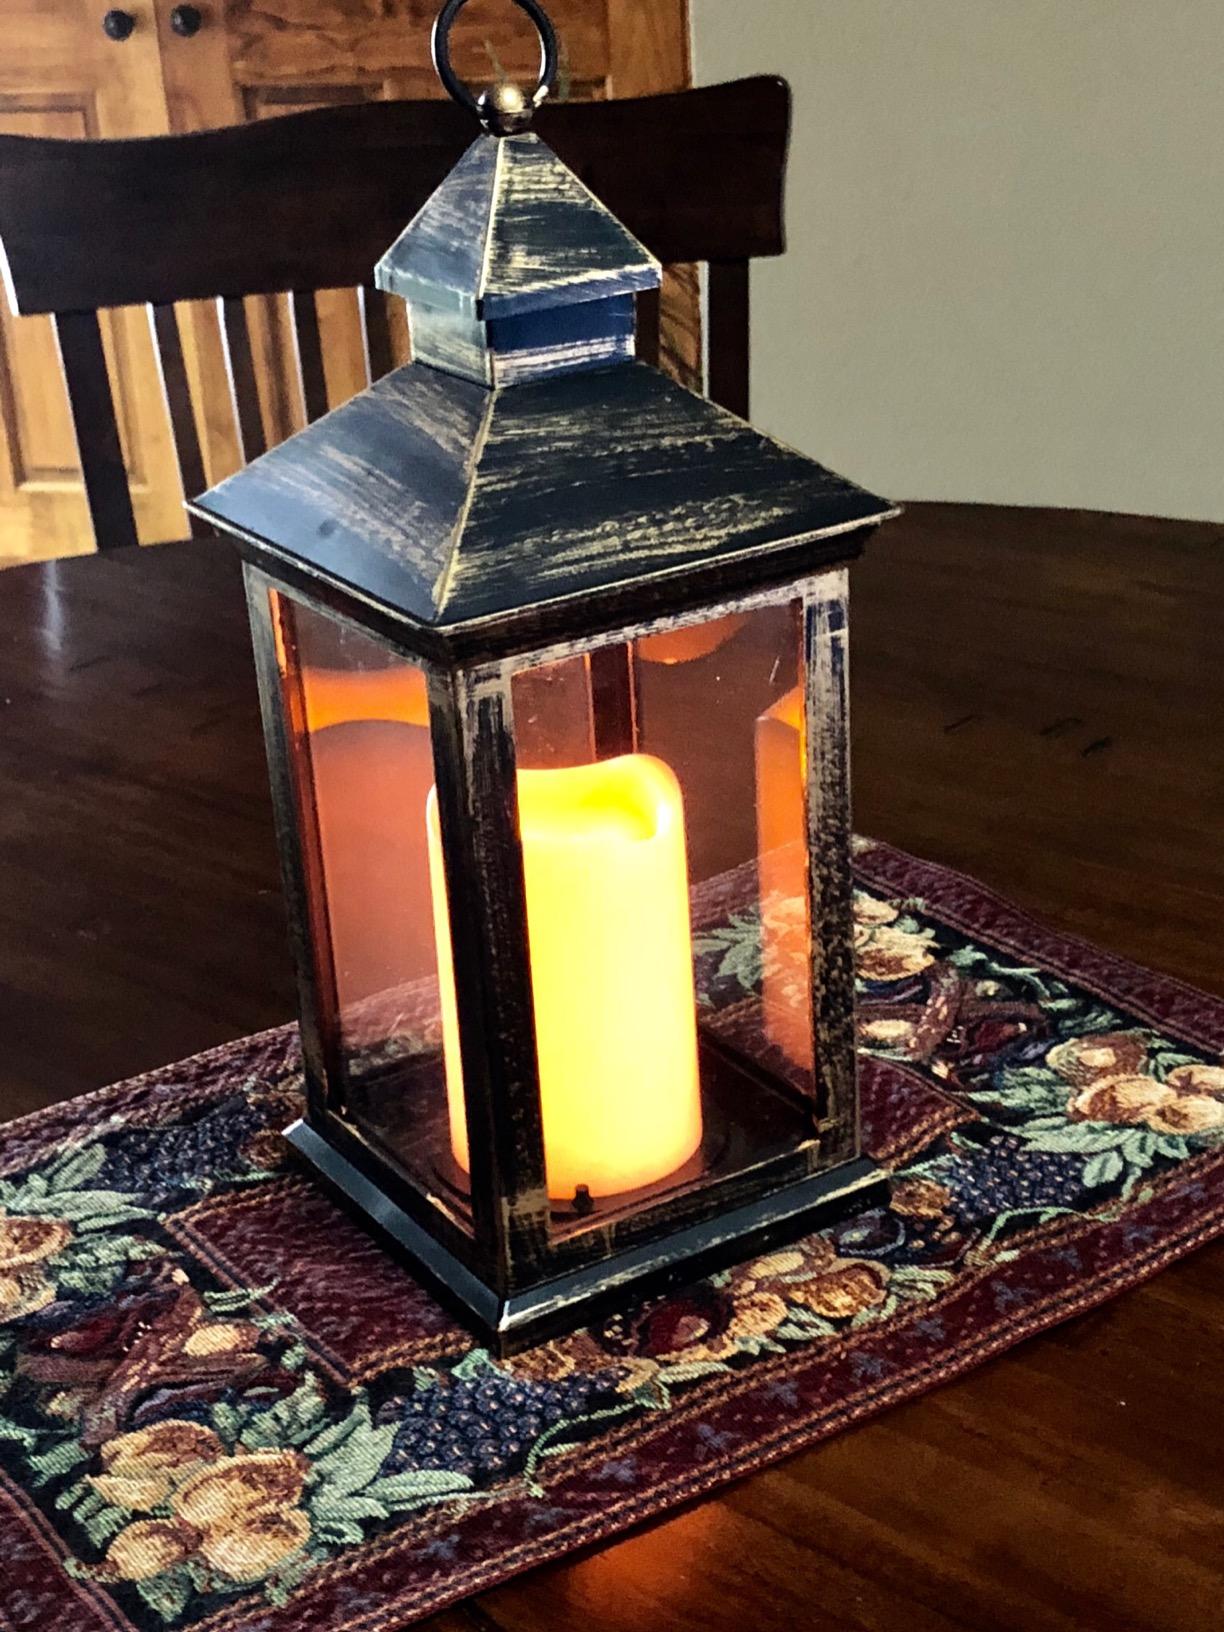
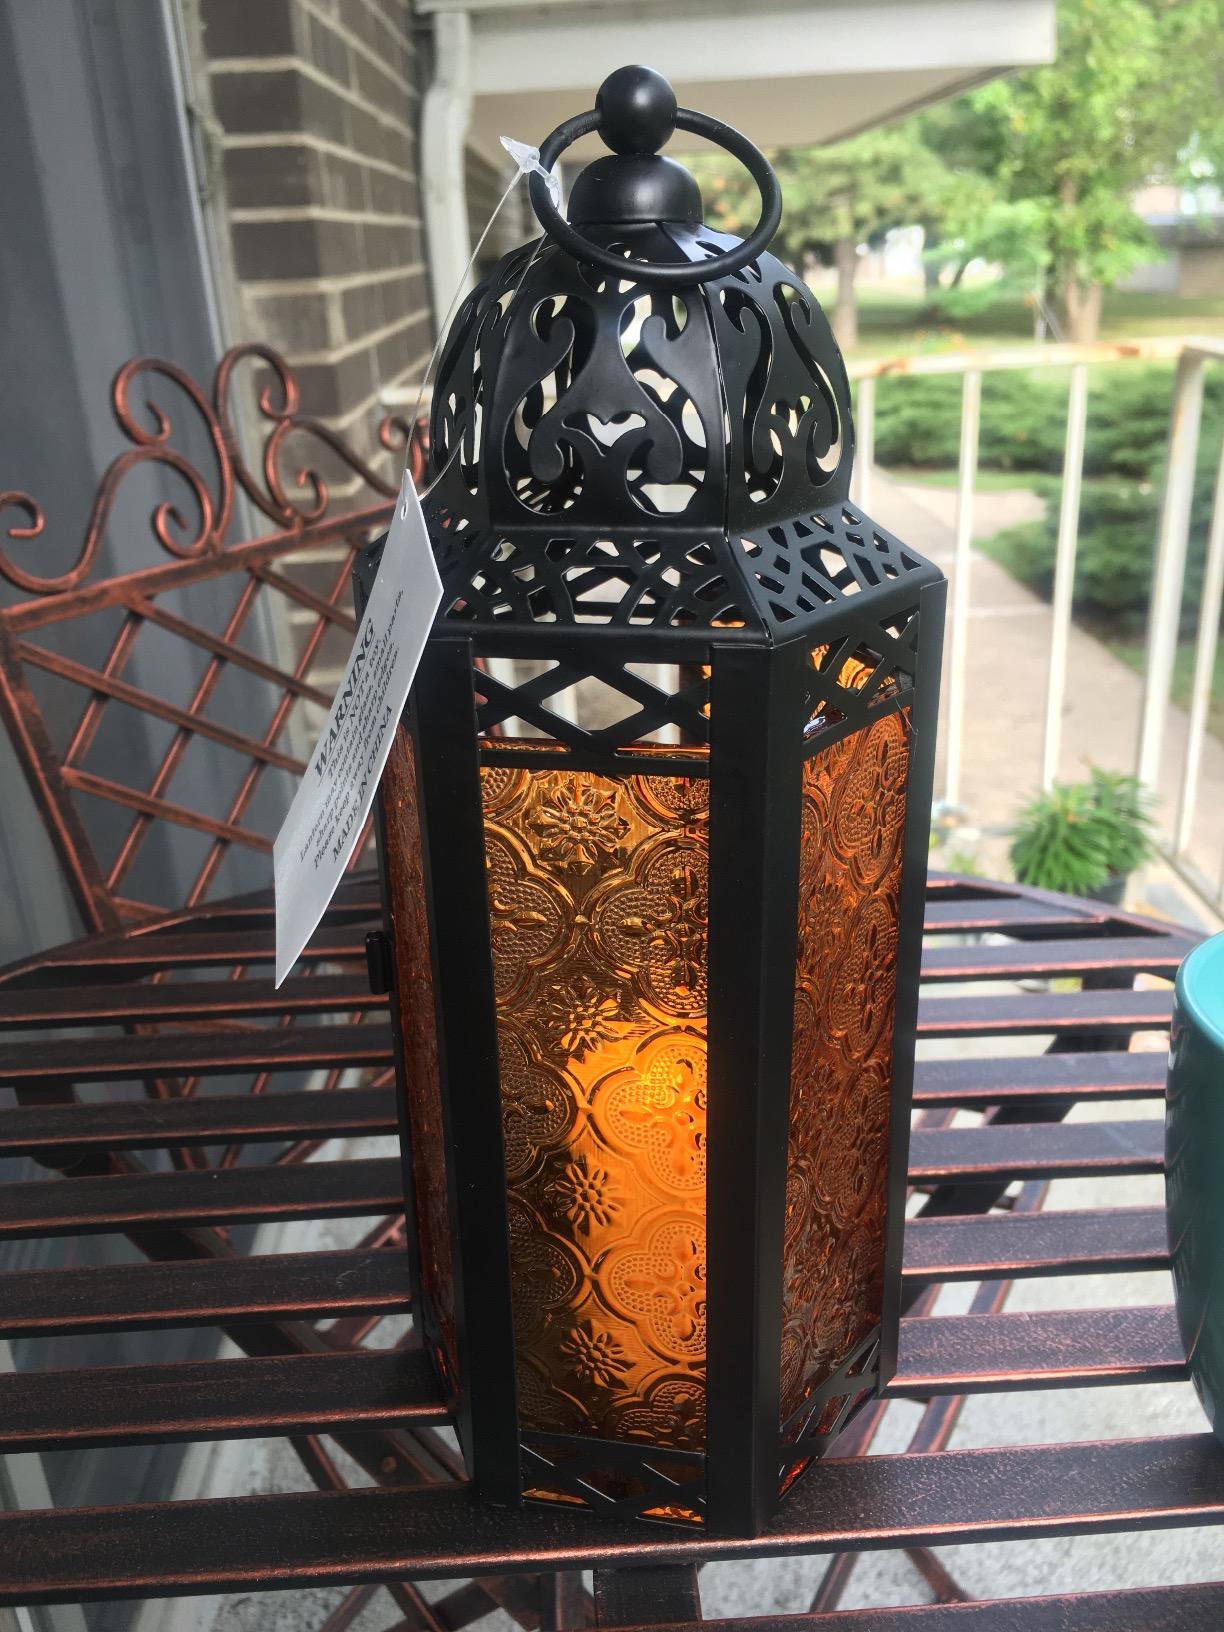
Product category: lantern
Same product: no